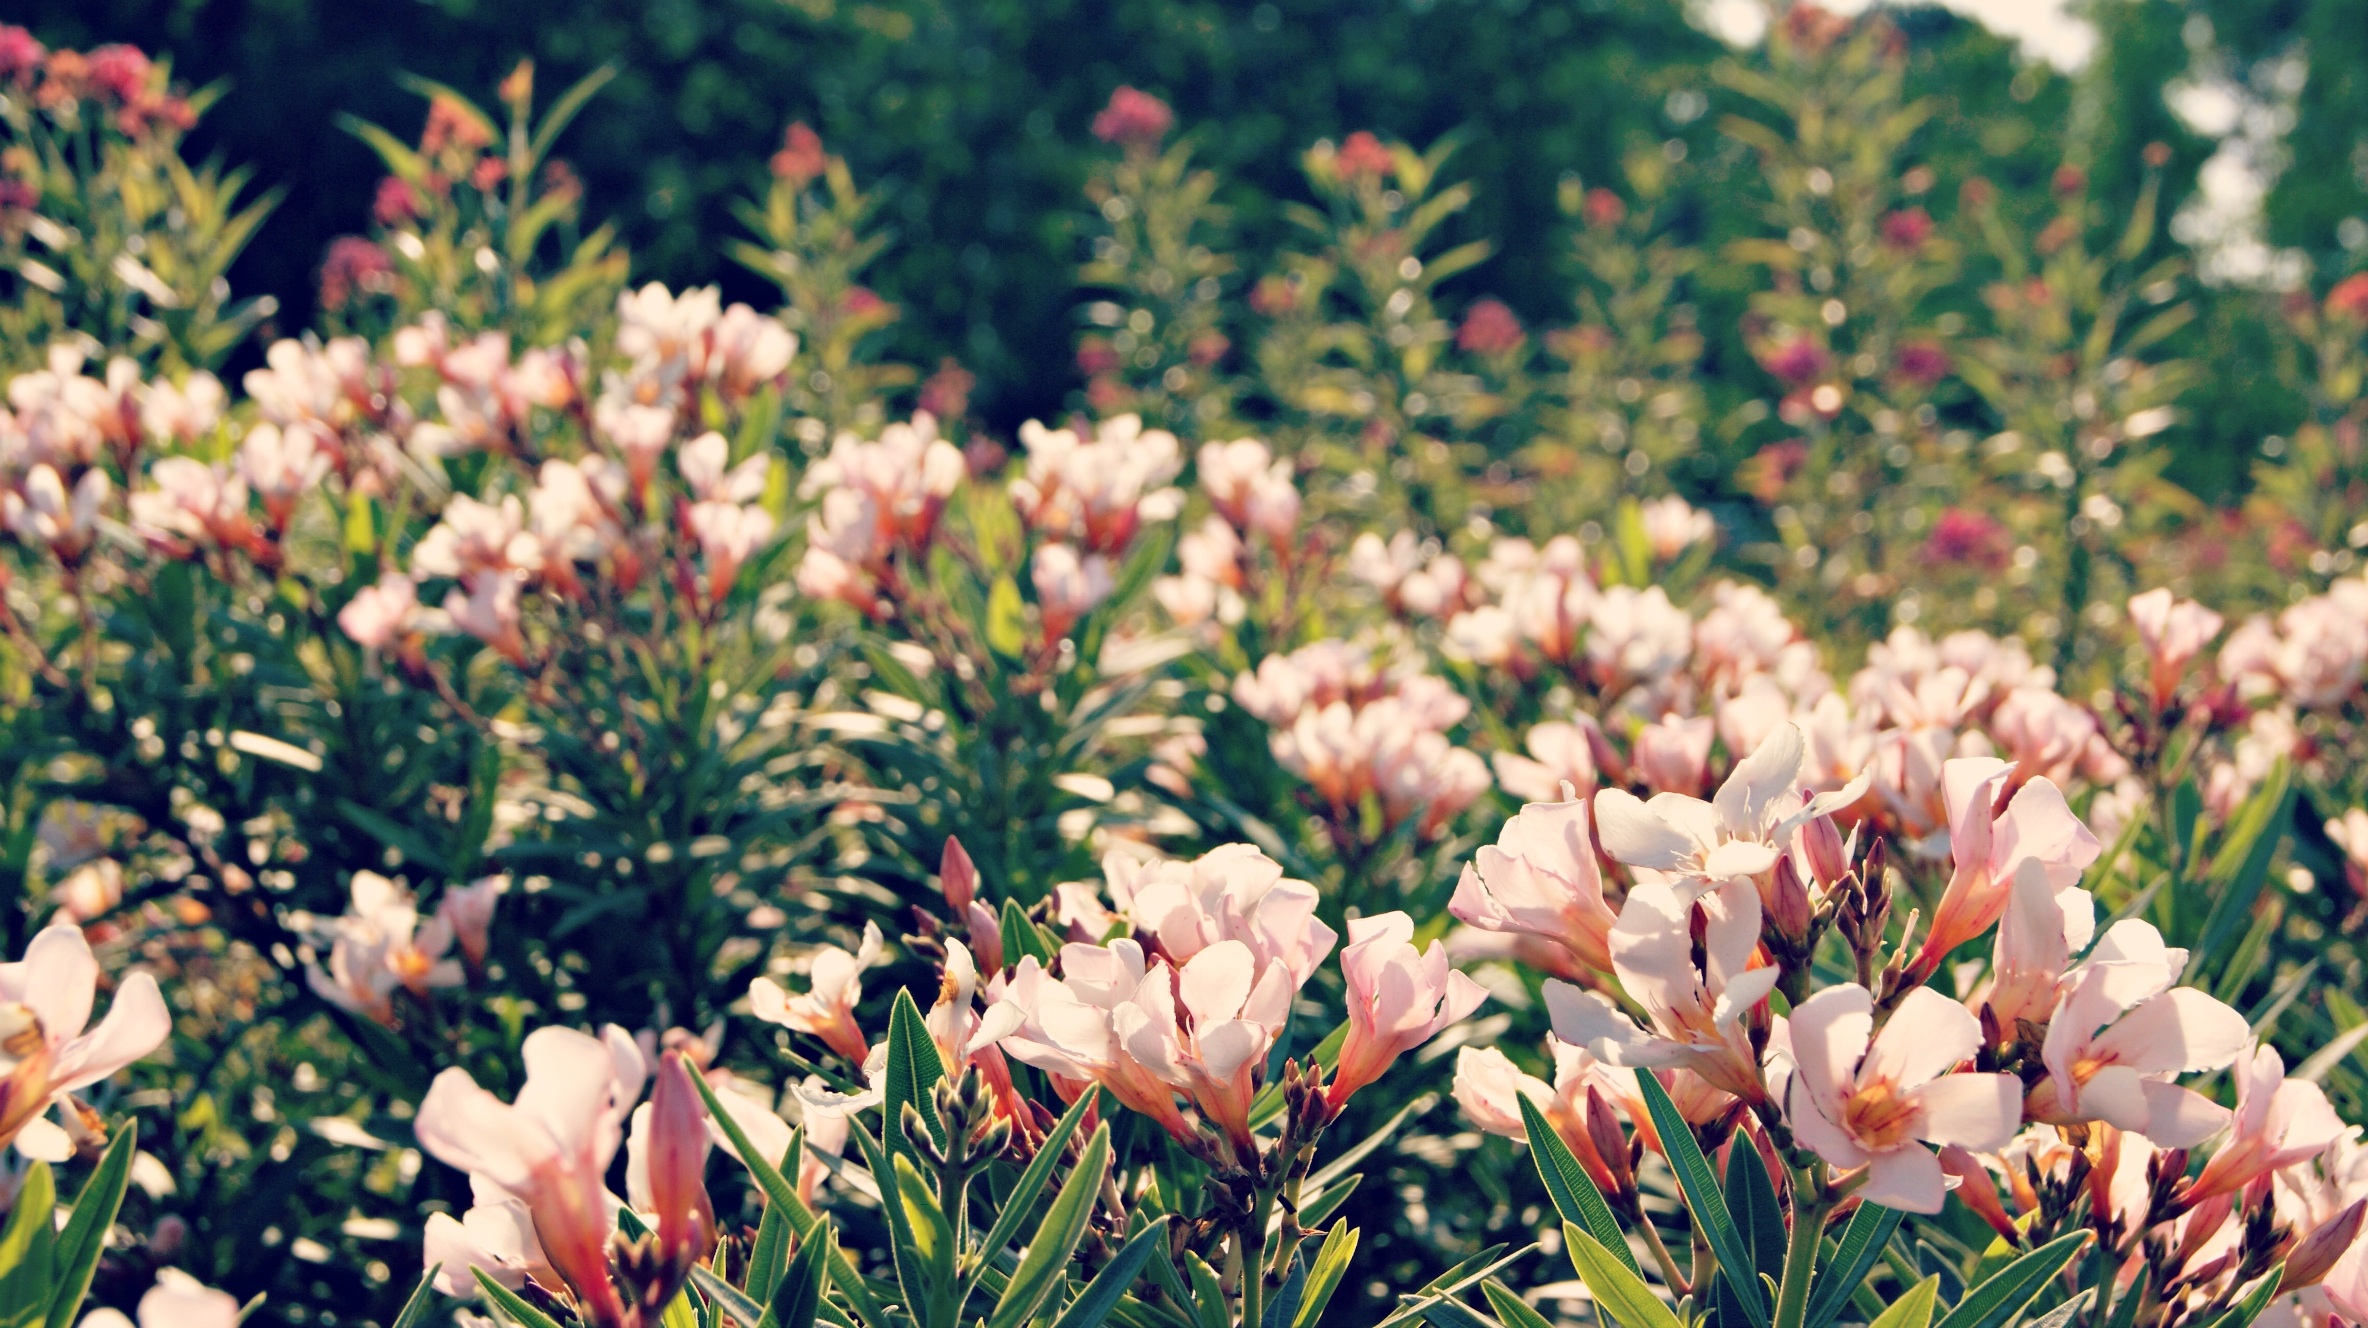
nature, grass, blossom, plant, field, lawn, meadow, flower, tulip, botany, garden, flora, plants, wildflower, flowers, woods, shrub, blossoms, floristry, flowering plant, land plant